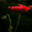
Label: poppy